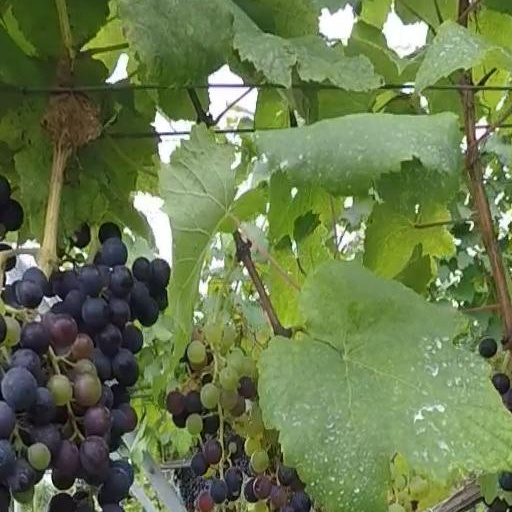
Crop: grape